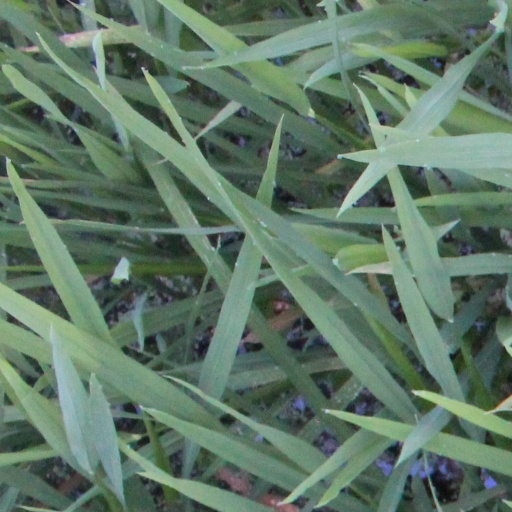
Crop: rice